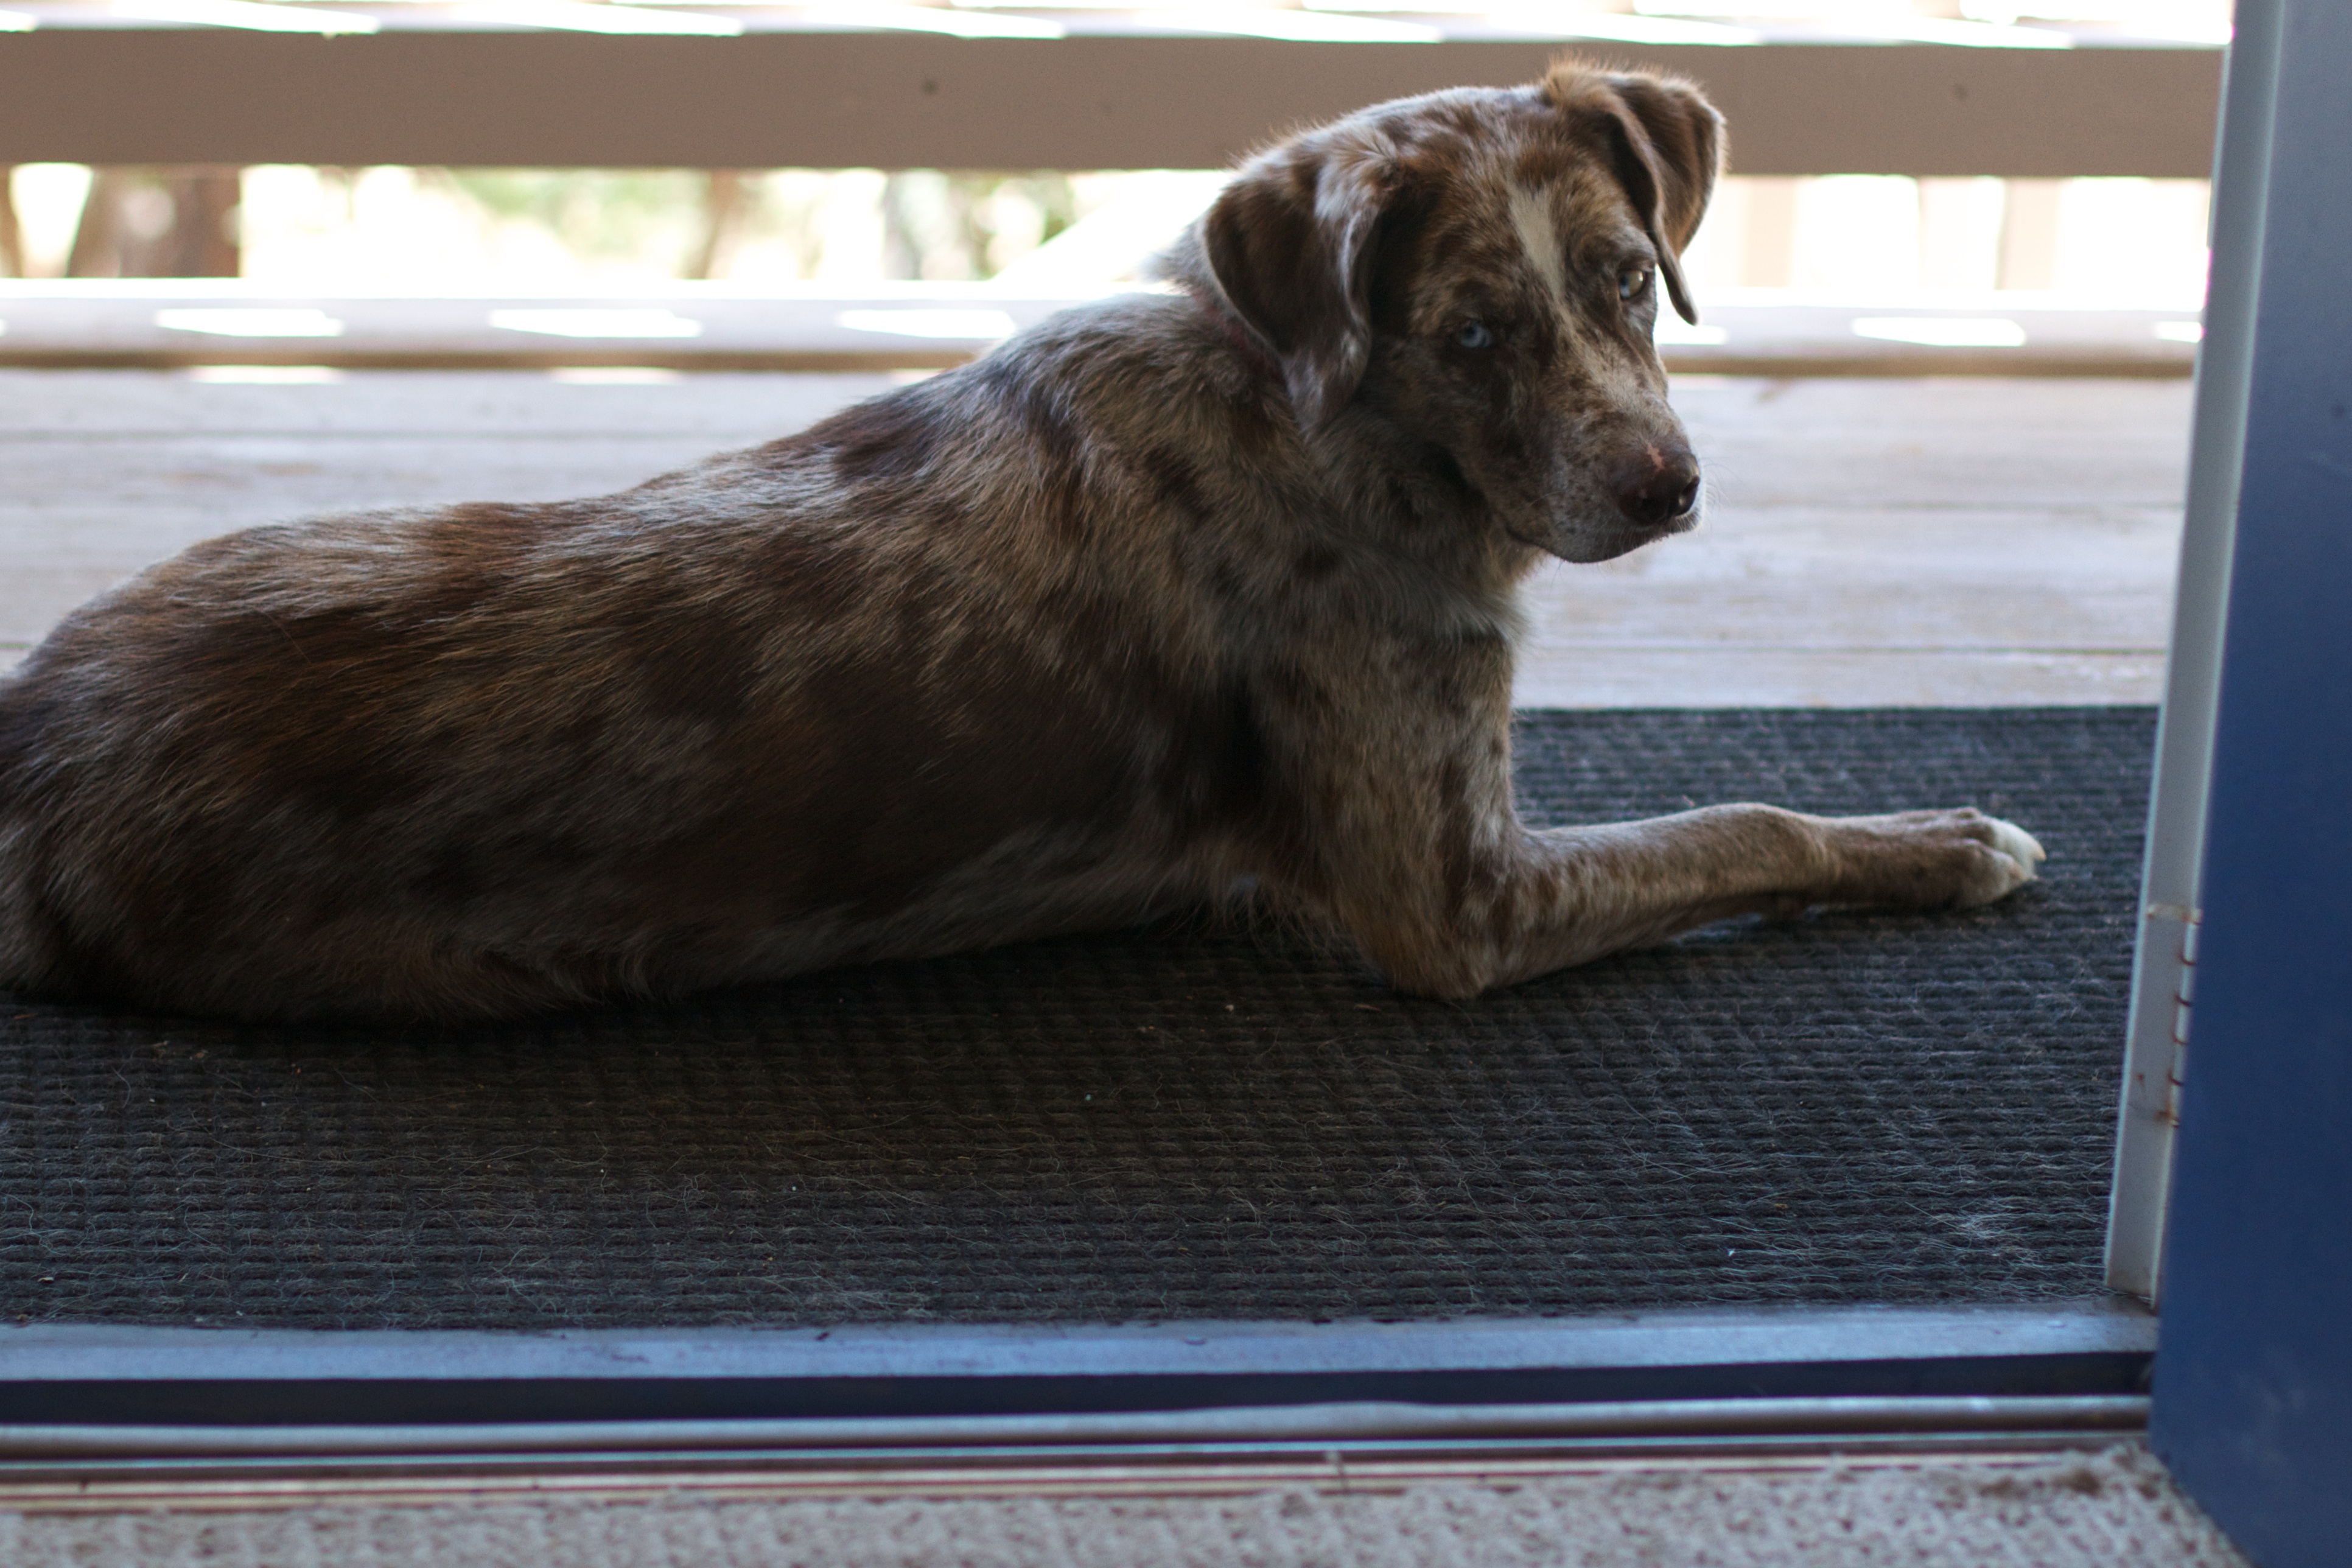
puppy, dog, mammal, vertebrate, felix, street dog, dog like mammal, dog crossbreeds